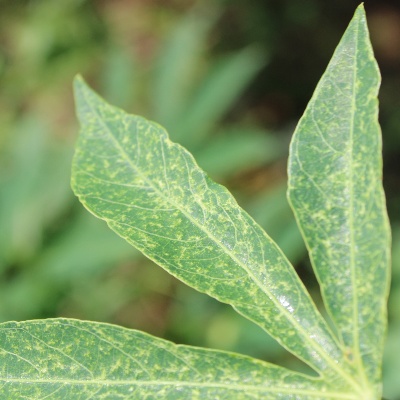
Crop: Cassava
Condition: green mite